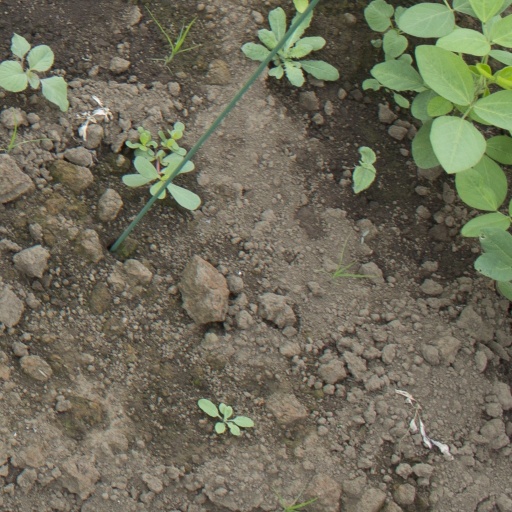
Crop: soybean